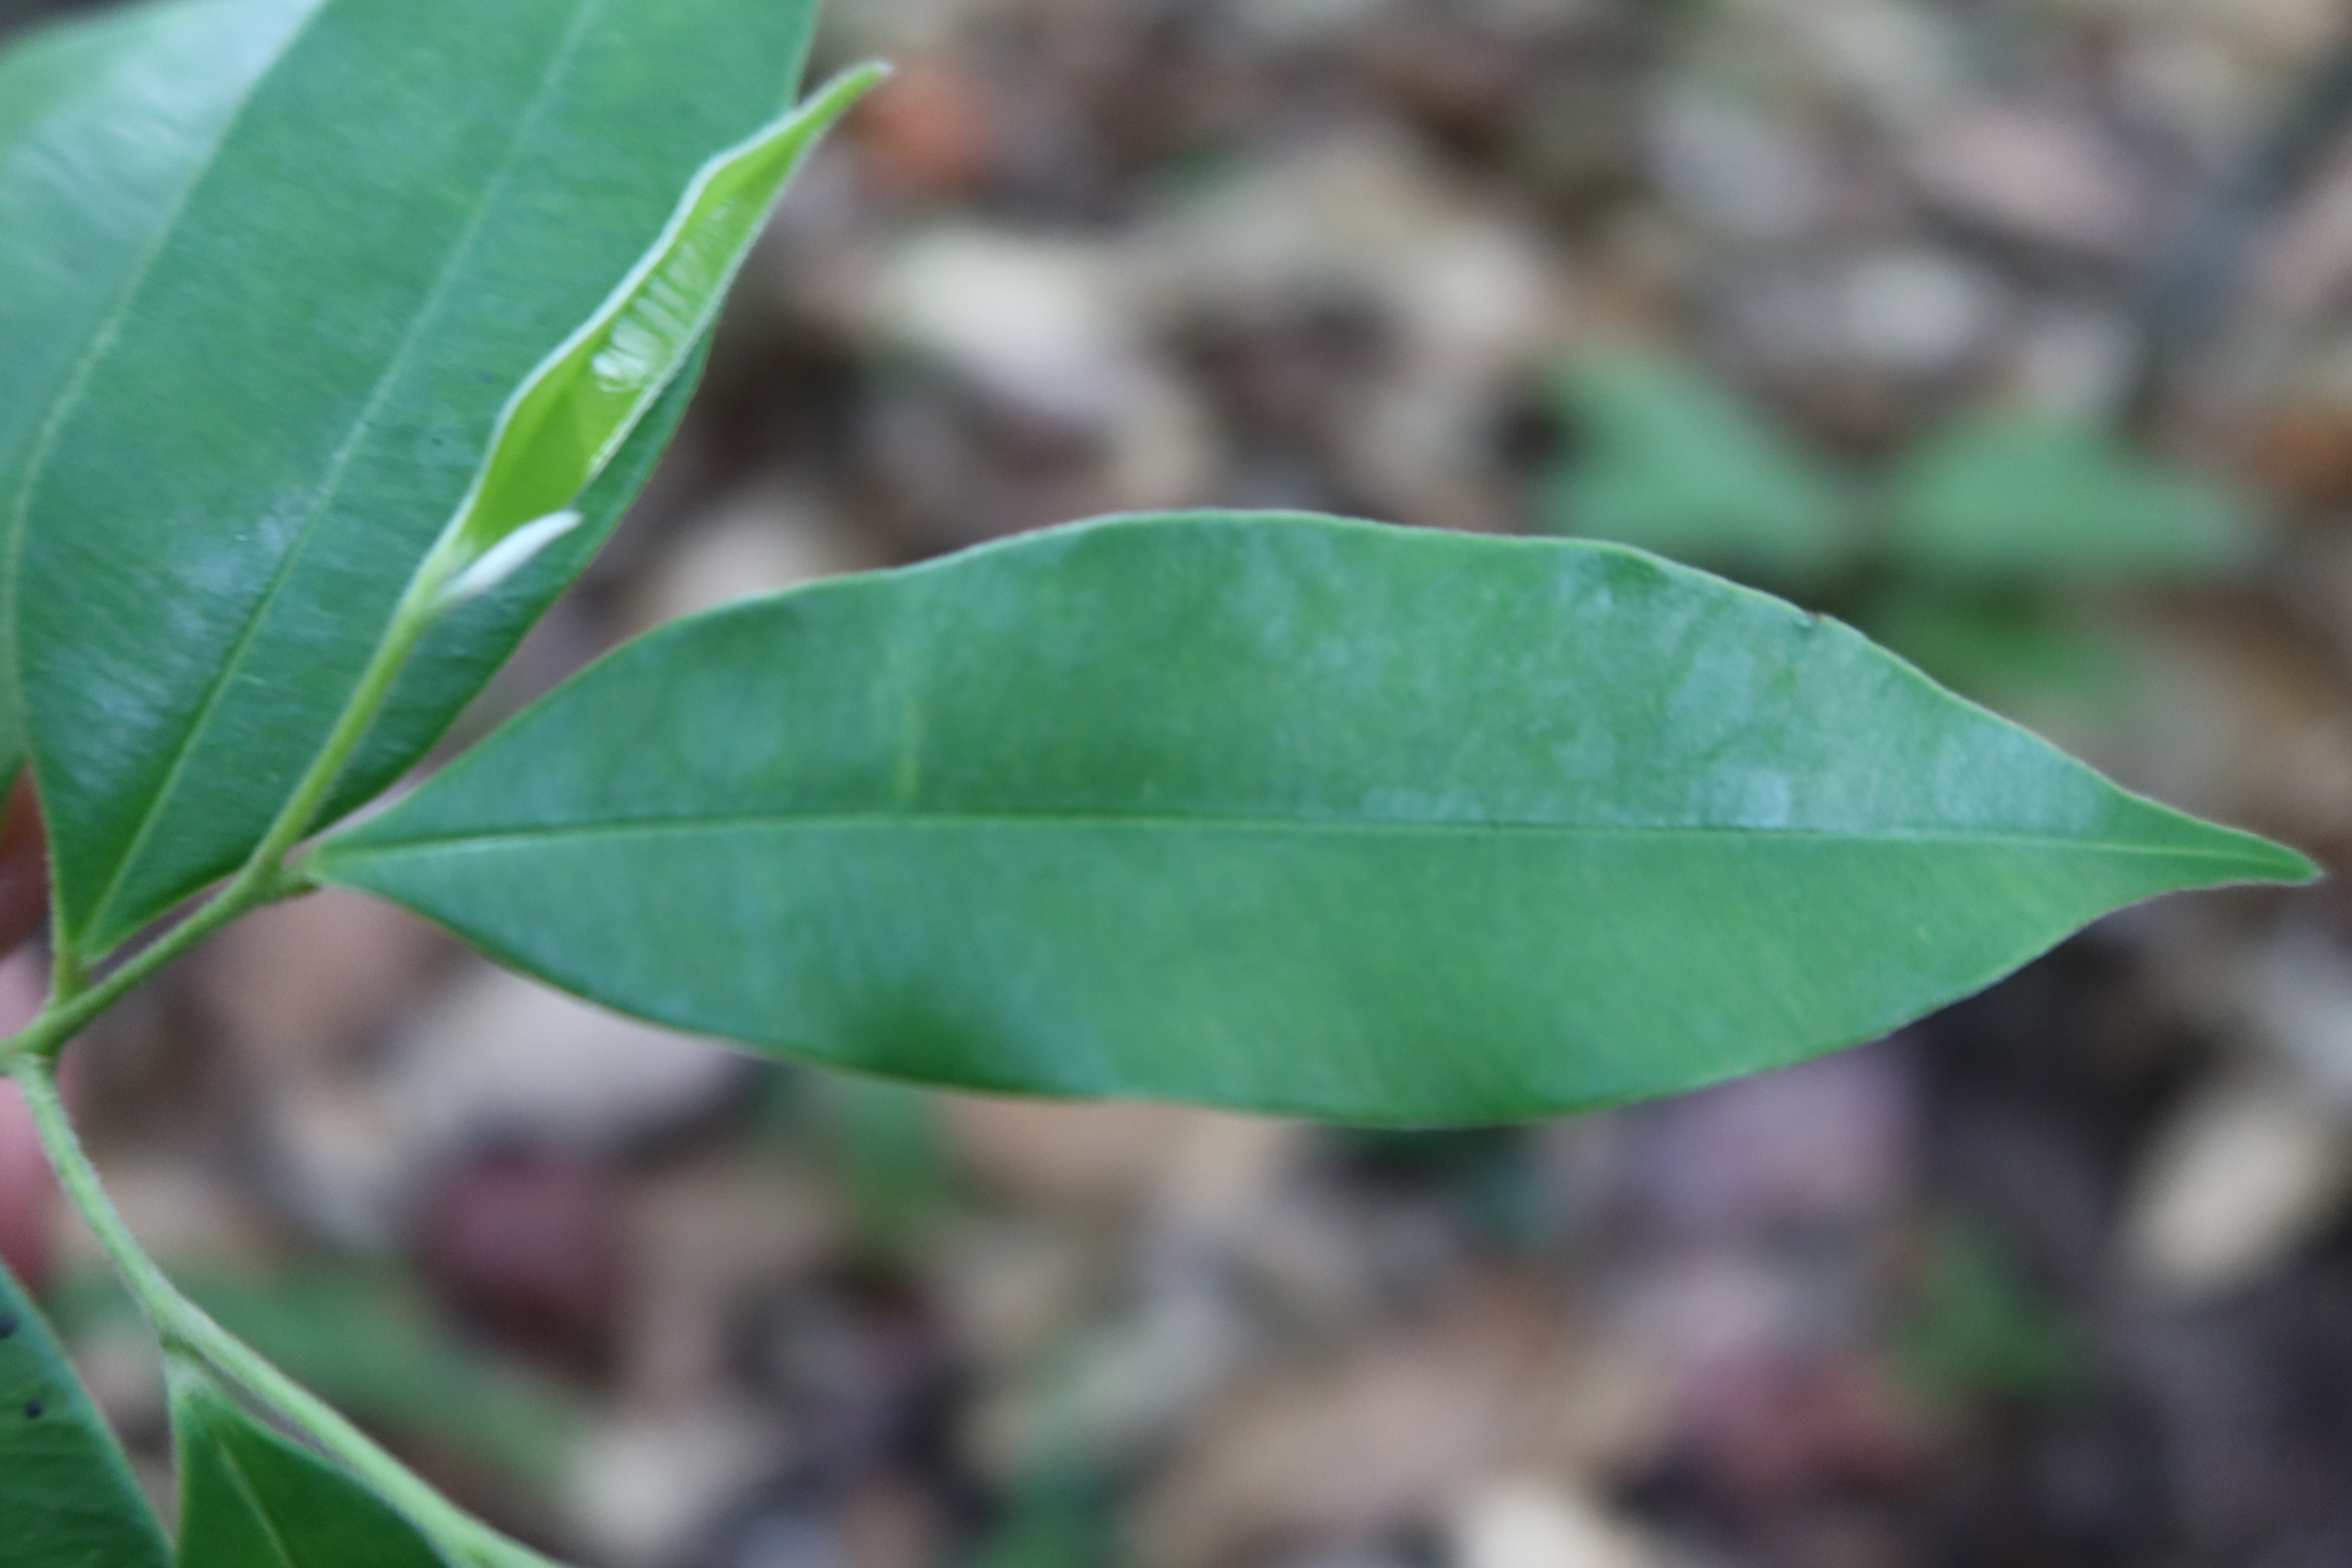
Label: Healthy